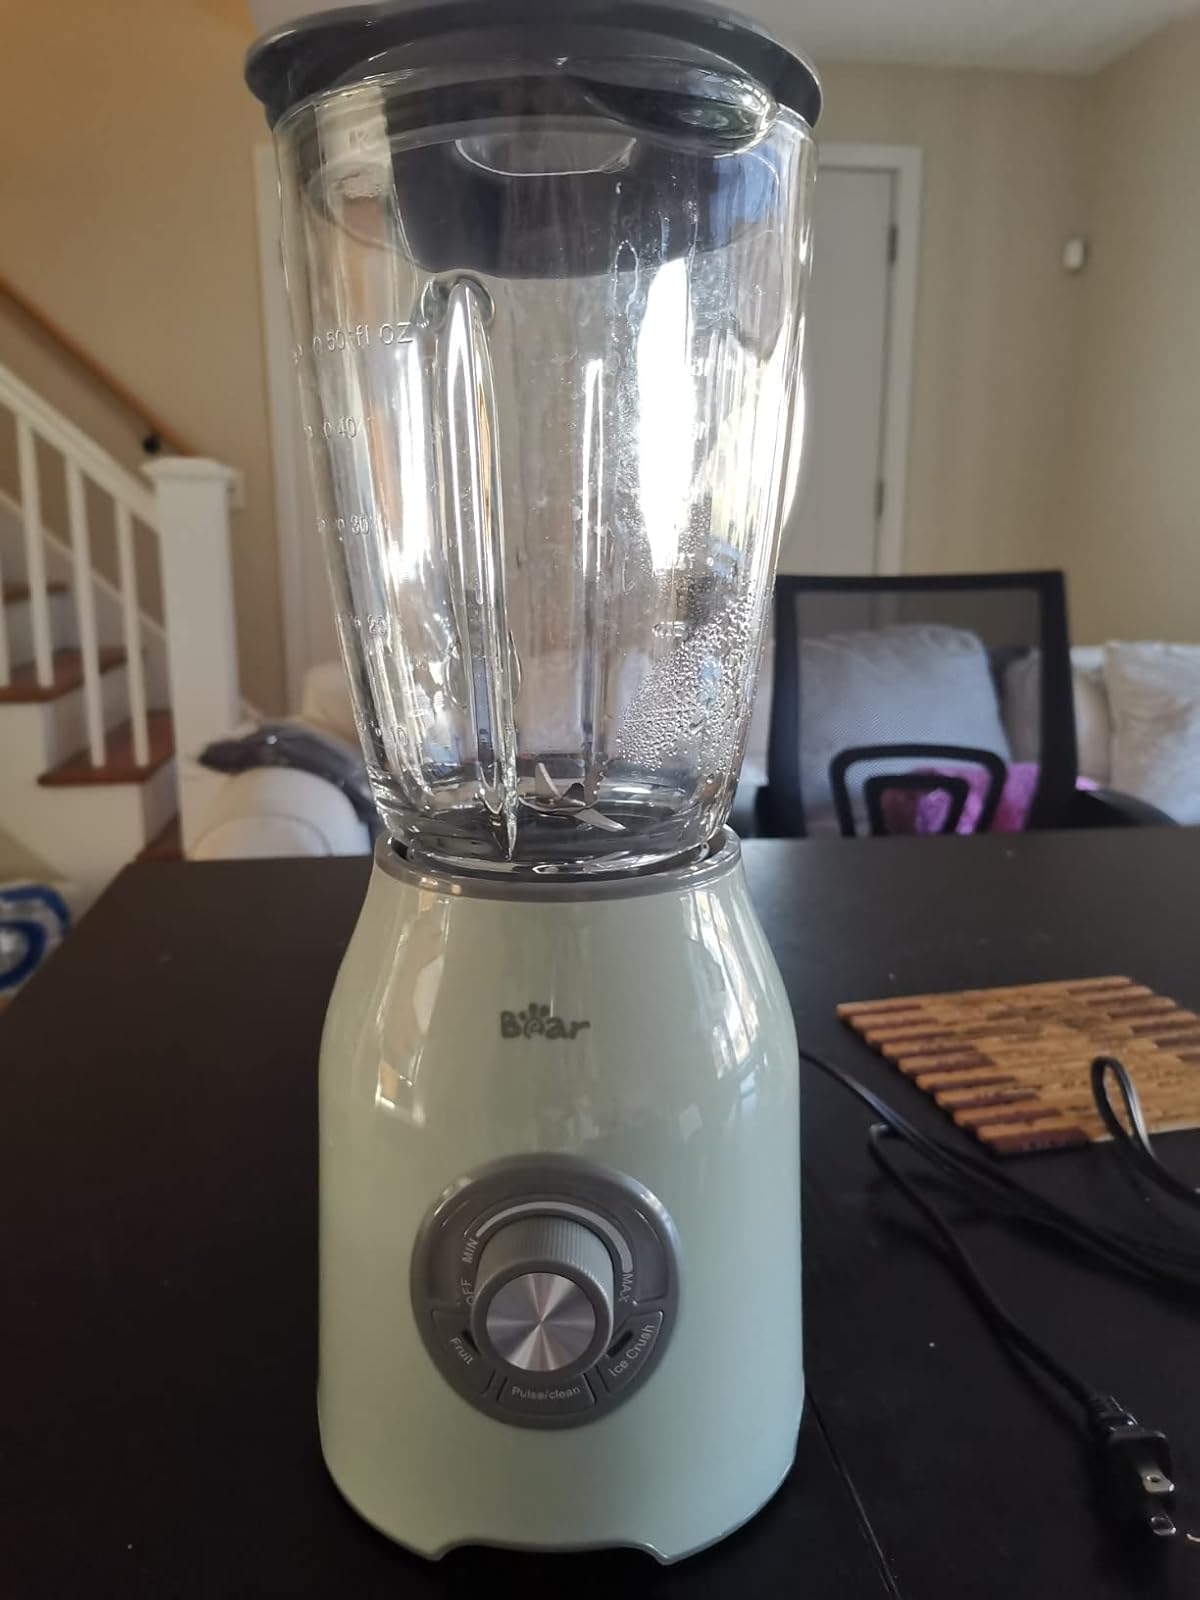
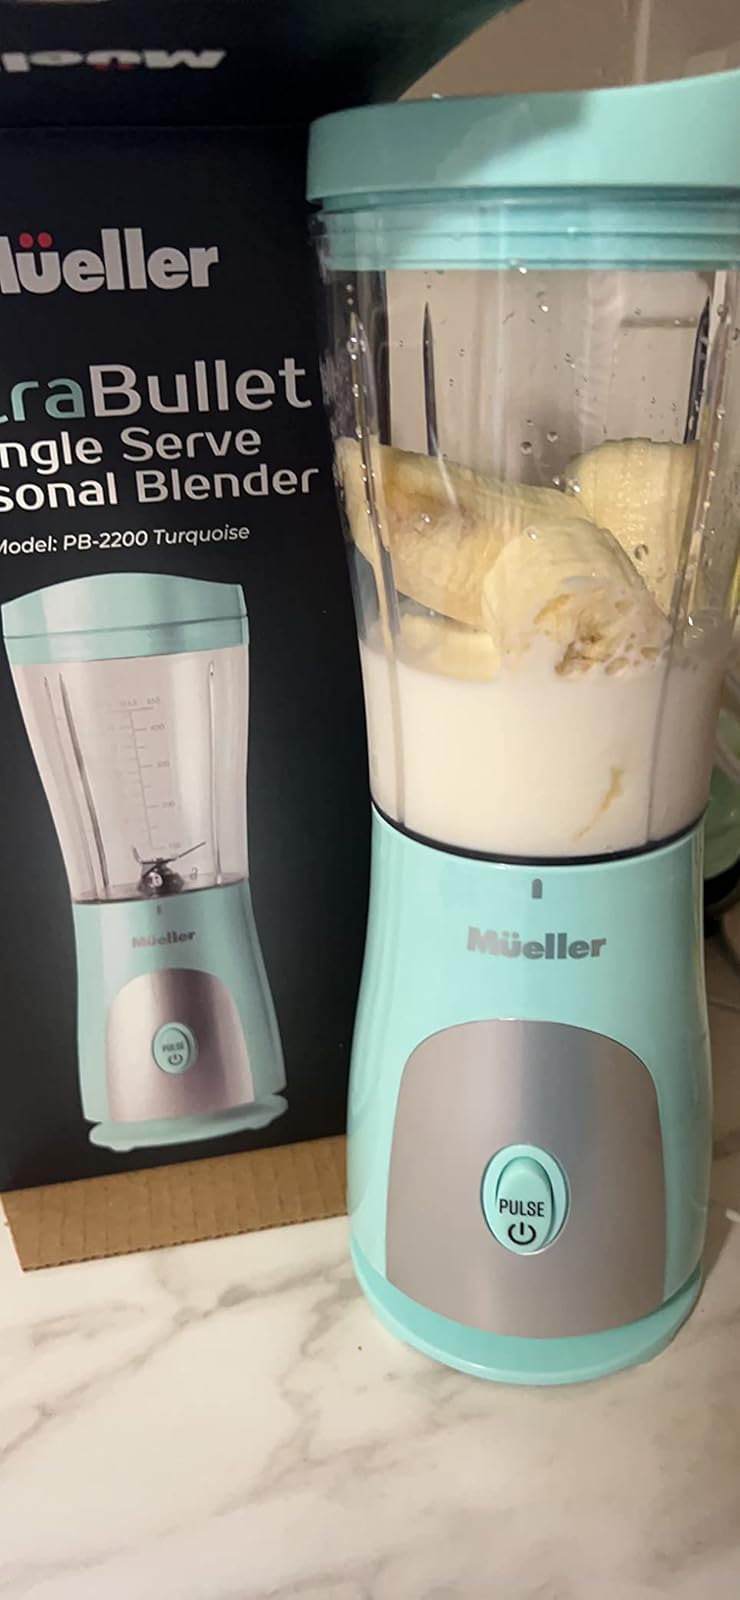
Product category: items_blender
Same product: no